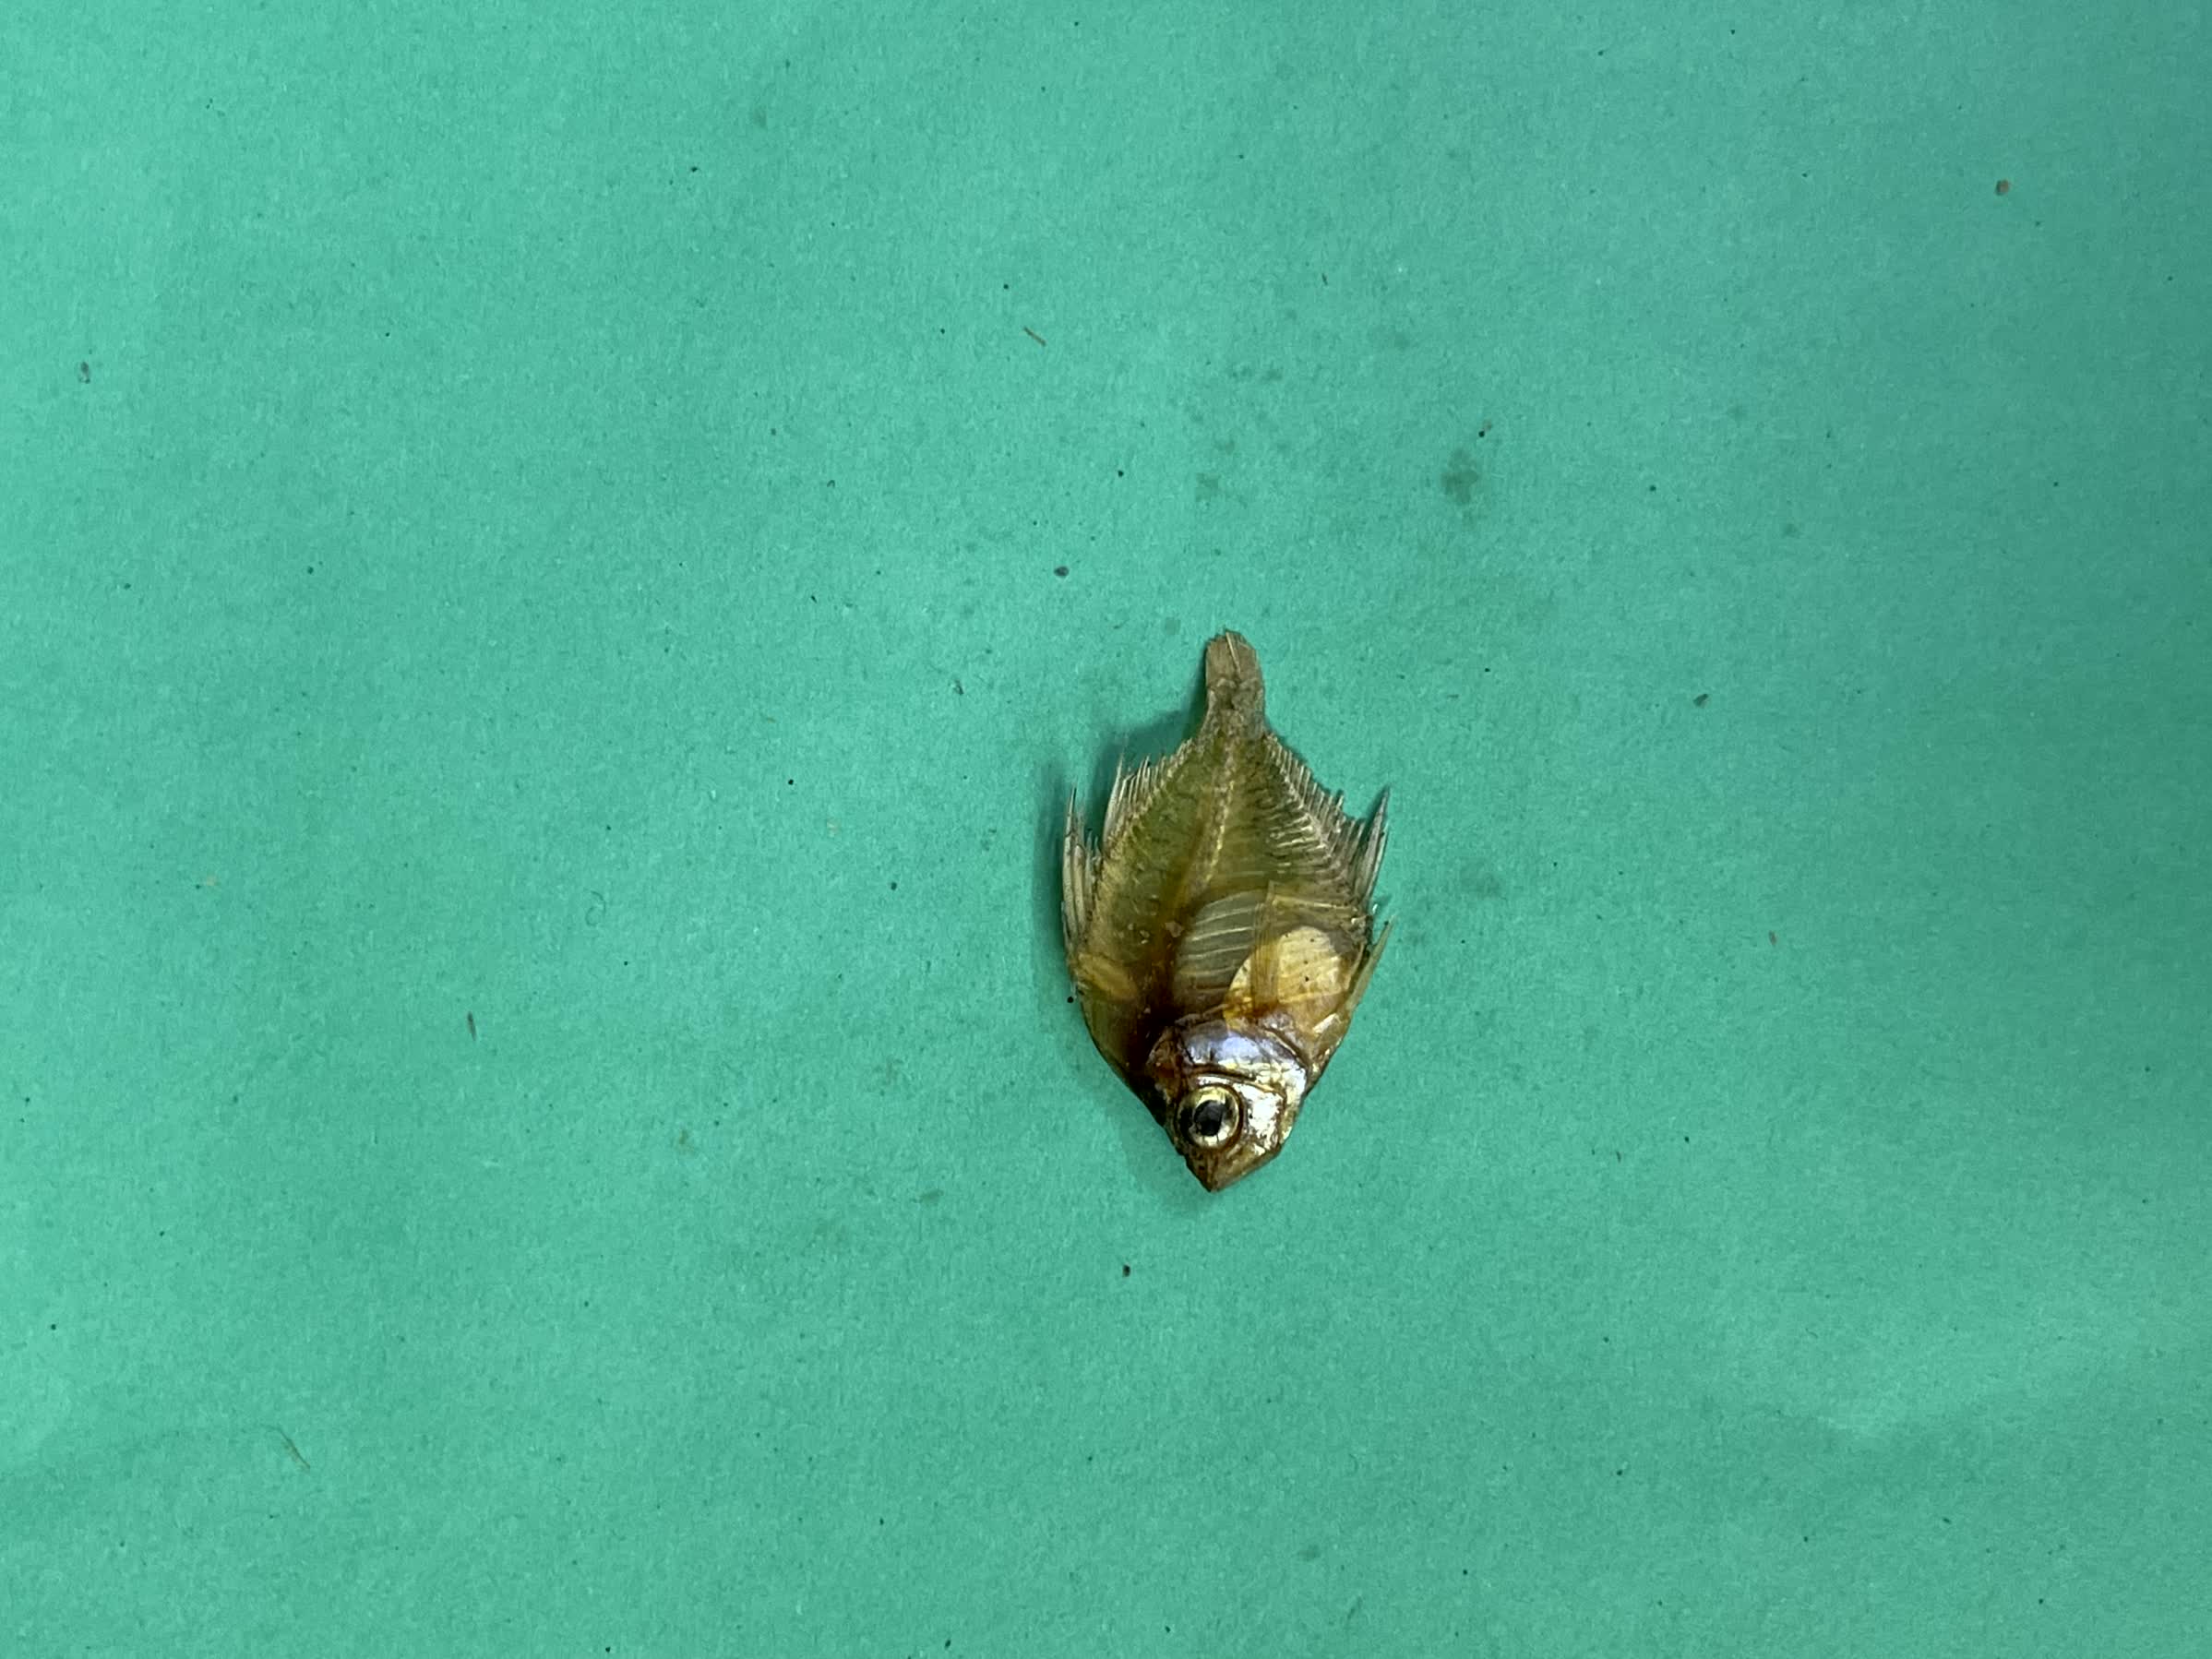
Species: Chanda